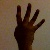
The image shows a hand gesture representing the number 4 in Indian Sign Language.